Eagle River Light

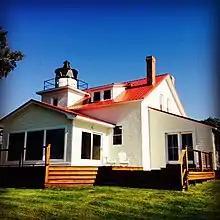

The Eagle River Light is a decommissioned lighthouse at the mouth of the Eagle River in the community of Eagle River on the Keweenaw Peninsula in the U.S. state of Michigan.